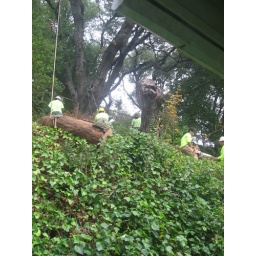
Big oak tree above the hBig oak tree above the house had to come down